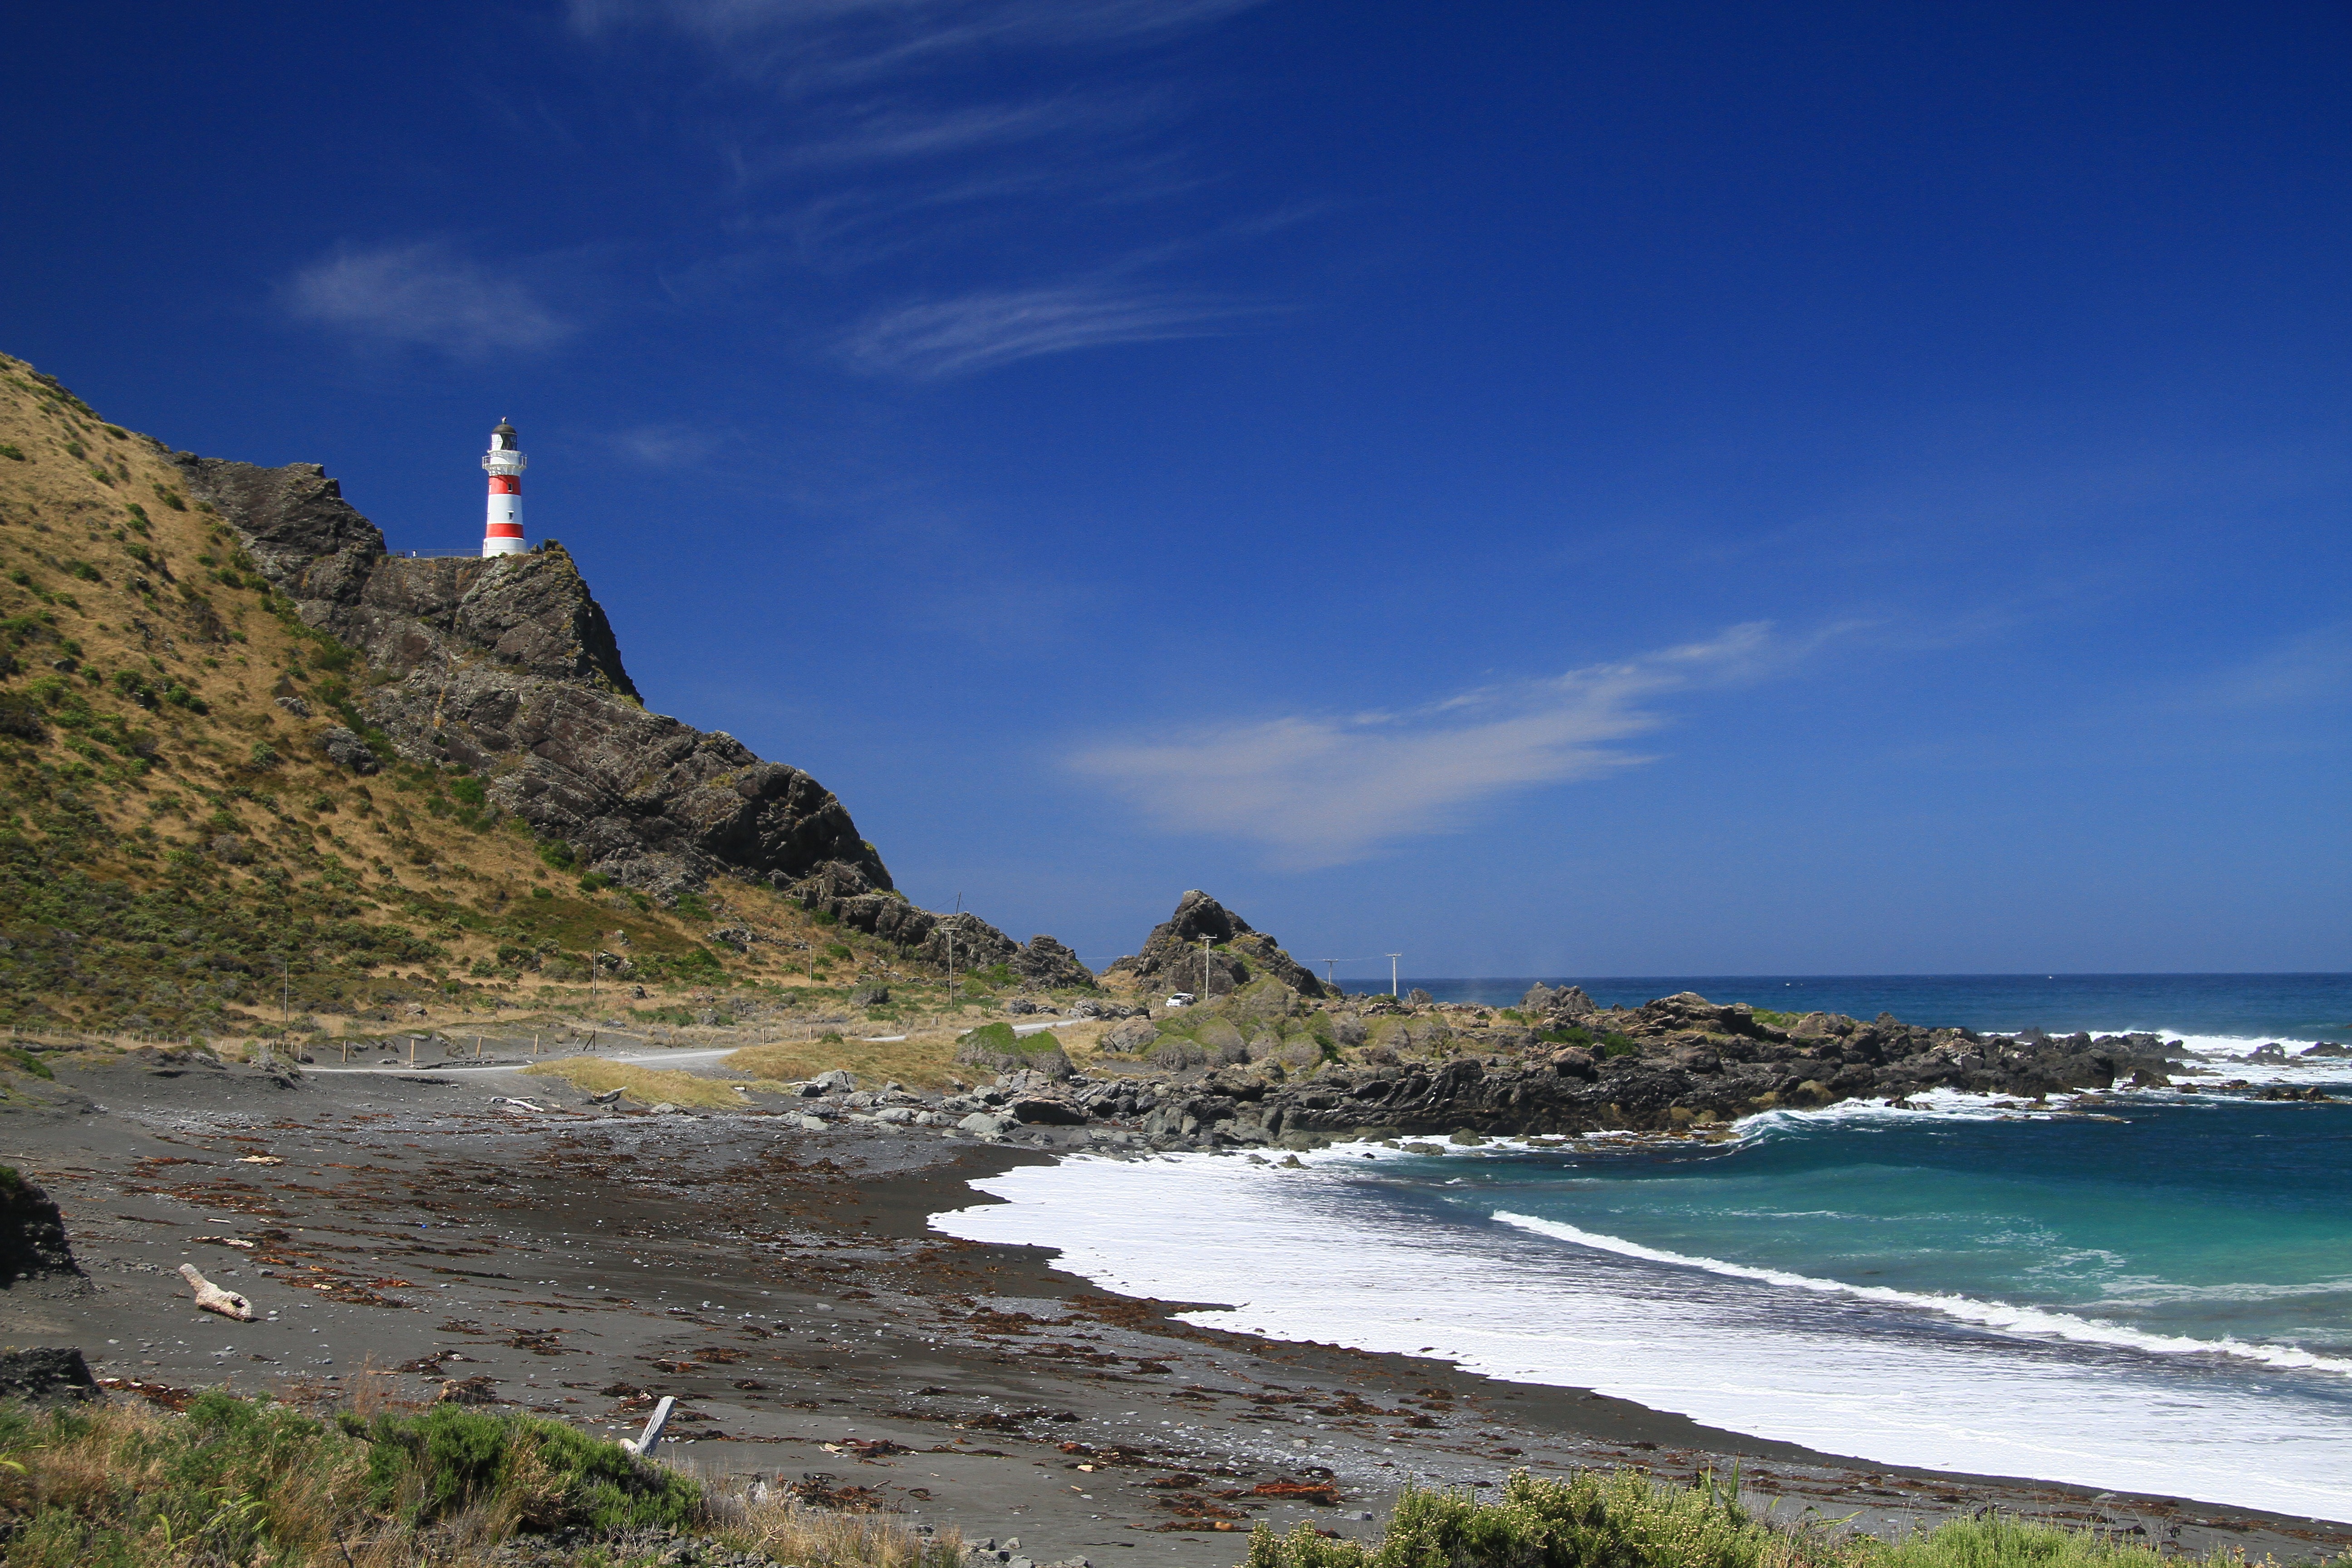
beach, sea, coast, ocean, light, lighthouse, shore, wave, vacation, coastline, cliff, cove, bay, beacon, terrain, body of water, wellington, new zealand, cape, landform, geographical feature, cape palliser lighthouse, maritime safety